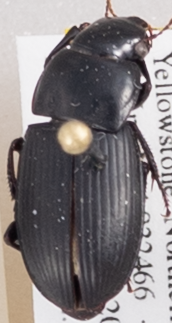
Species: Harpalus laticeps
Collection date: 2018-06-28
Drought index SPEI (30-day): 0.814
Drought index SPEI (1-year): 2.09
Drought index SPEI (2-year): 1.106